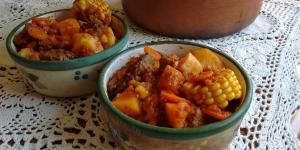
guiso carrero